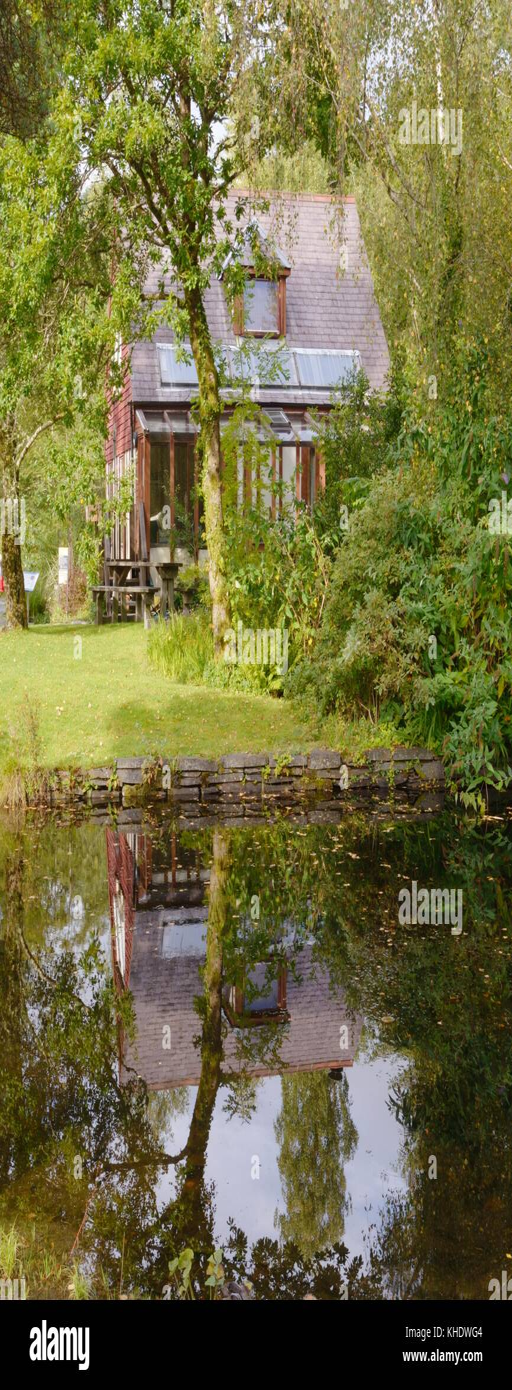
industry , built using techniques developed by architect